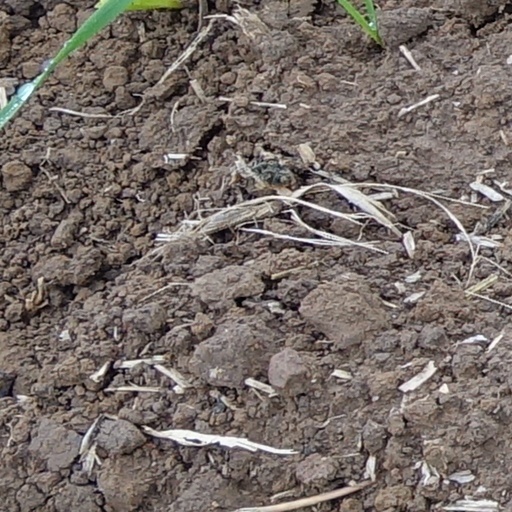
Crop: wheat